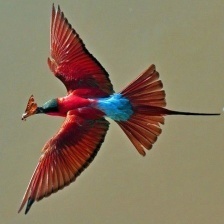
Species: CARMINE BEE-EATER
Scientific name: MEROPS NUBICOIDES
ImageNet parent category: bee_eater